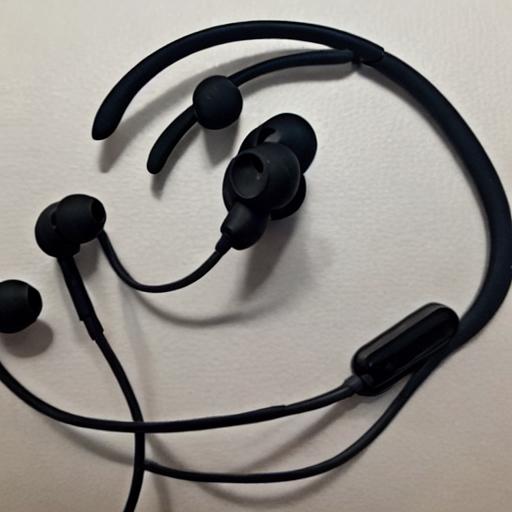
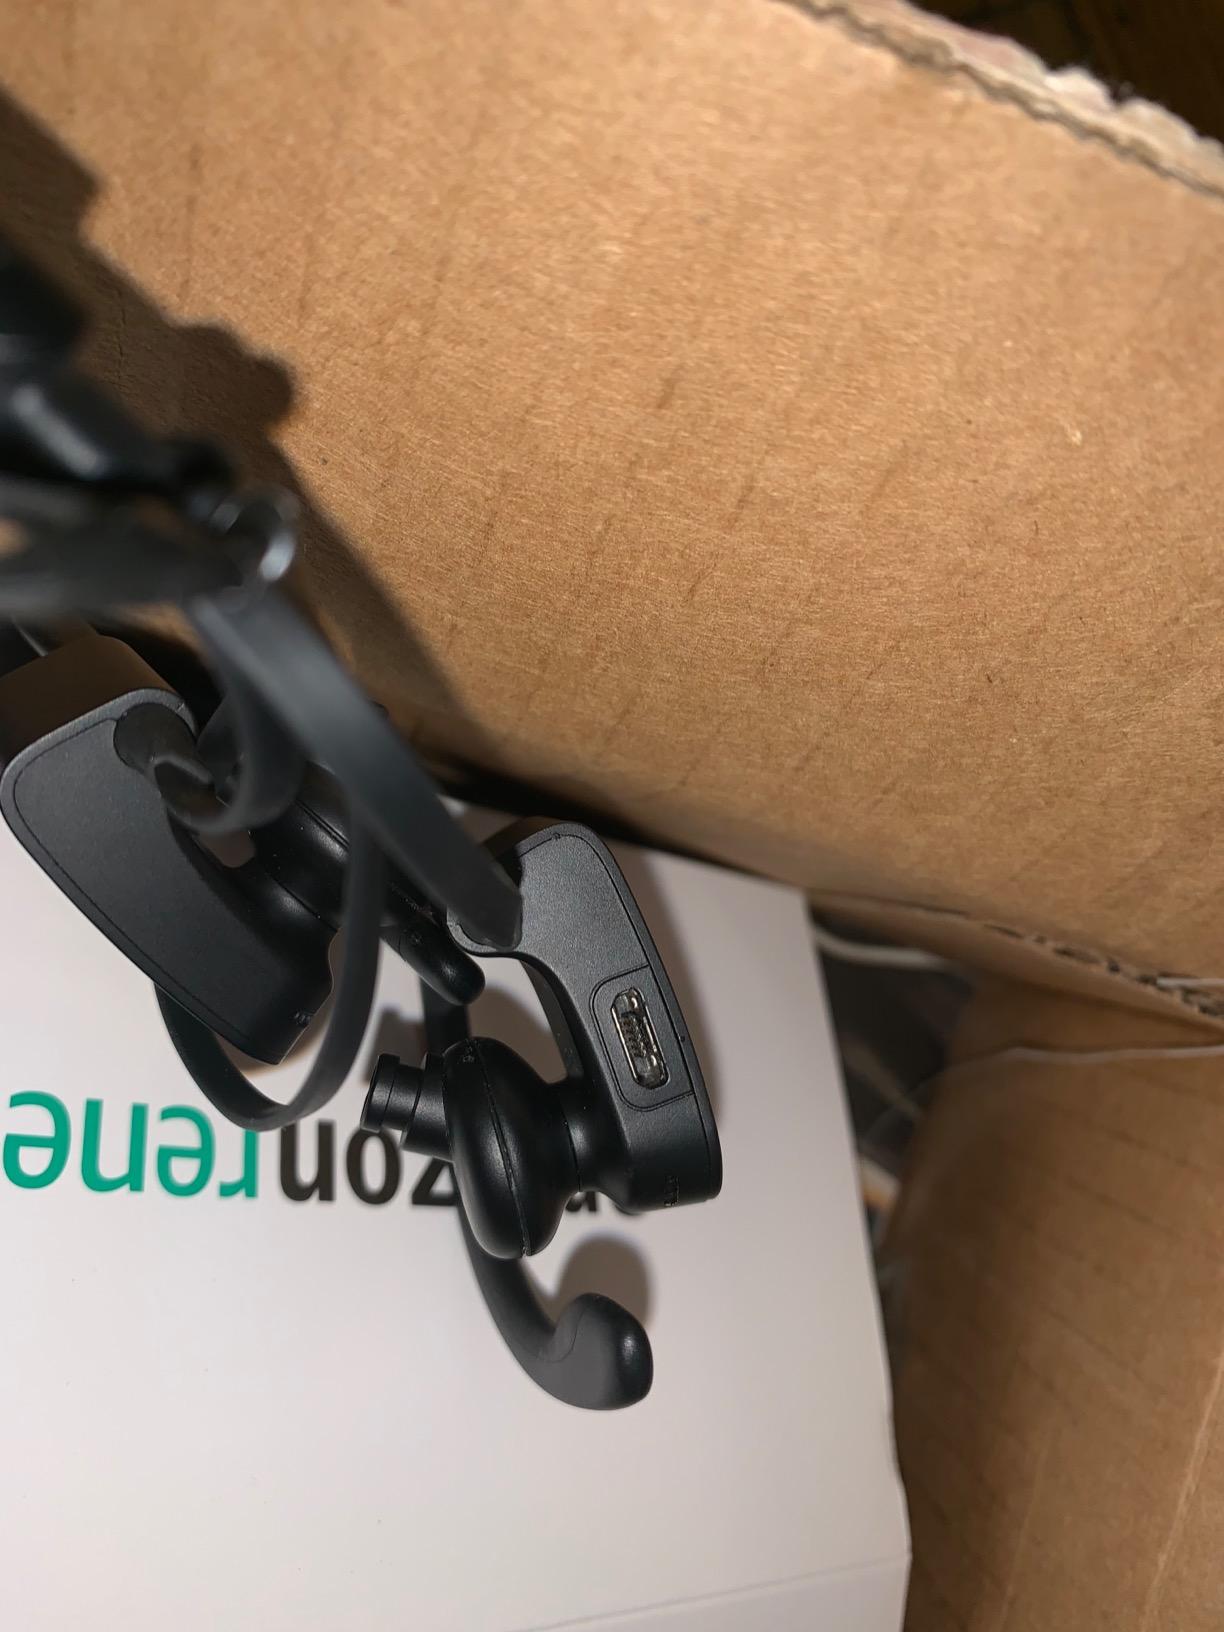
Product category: headphones
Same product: no